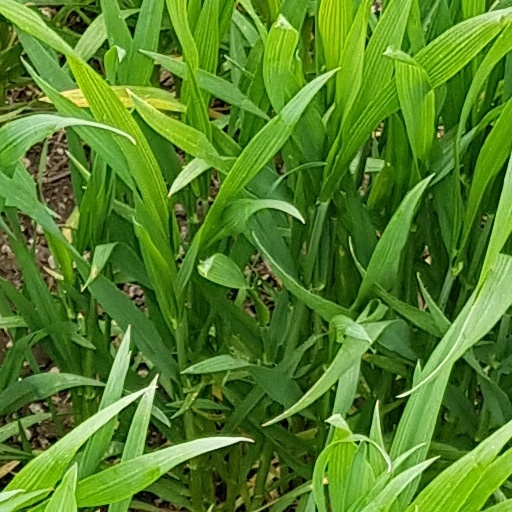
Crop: wheat